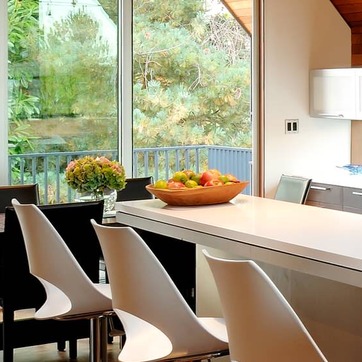
Material: food